Kari-Keen 90 Sioux Coupe

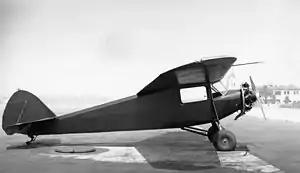

Kari-Keen was an automotive luggage producer that started in the growing aviation business in 1929. Production of the Sioux coupe began in 1929 and ended on 1 August 1933. The first model, the Kari-Keen 60 Sioux Coup, featured a Velie M-5 engine. 22 aircraft were built without a type certificate. In 1930, six more model 90s were built with a type certificate. In 1931, the Sioux Aircraft Corporation bought the company assets, changing the name of the Kari-Keen 90 into the Sioux Coupe 90.